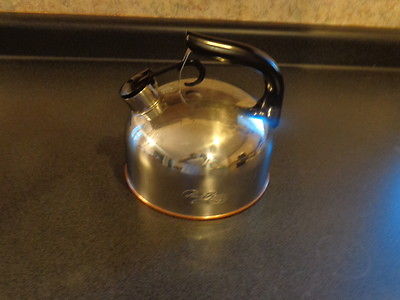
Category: kettle